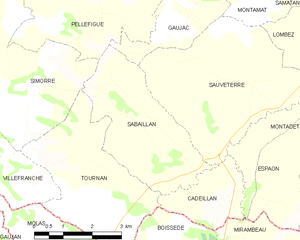
Sabaillan est une commune française située dans le département du Gers en région Occitanie.